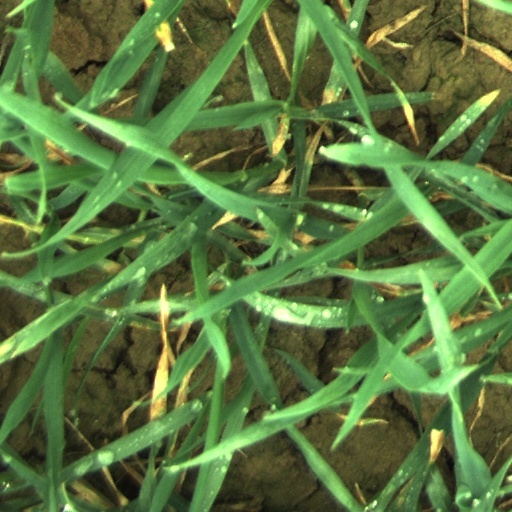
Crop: wheat